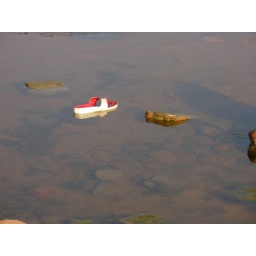
Like a boat floating downstream to the ocean, my shoe was carried by the flow..